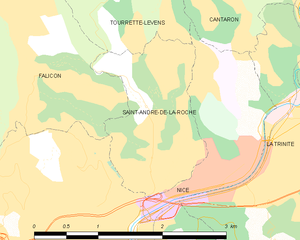
Carte des communes françaises: Saint-André-de-la-Roche